Avelino Porto

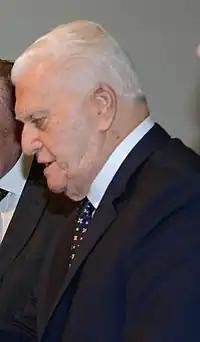
Porto in 2017

Avelino José Porto (5 November 1935 – 12 September 2024) was an Argentine lawyer and the founder of the University of Belgrano in Buenos Aires. Also, he served as Minister of Health during the presidency of Carlos Menem in 1991.